Madrasa El Achouria

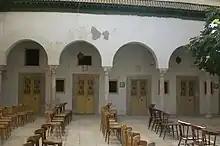
Courtyard of the madrasa

Madrasa El Achouria is one of the madrasahs of the medina of Tunis. It was built in the Ottoman Tunisia.